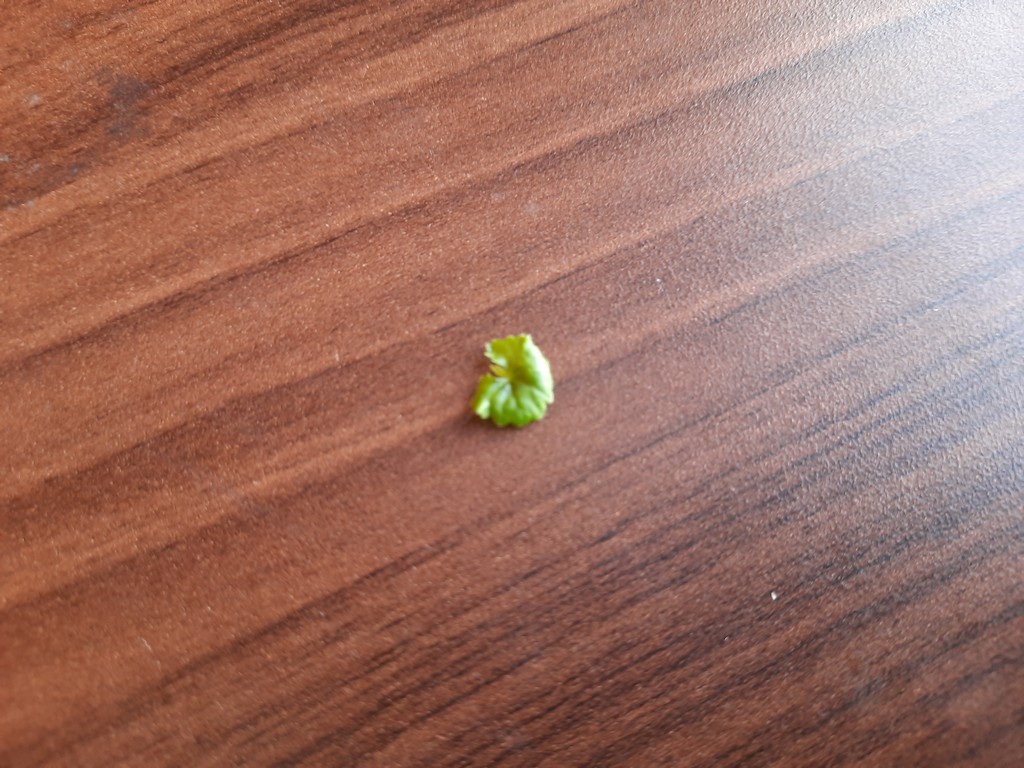
Label: Healthy